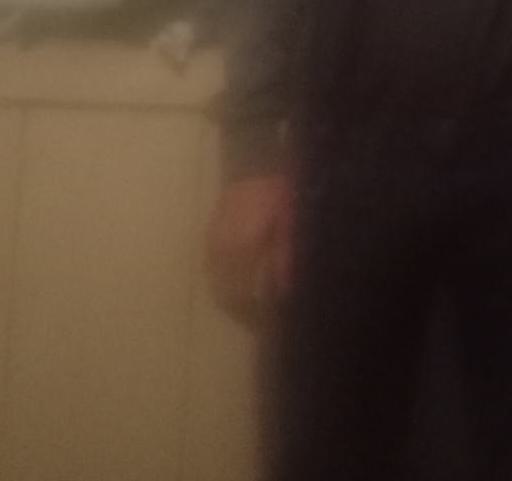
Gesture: no_gesture